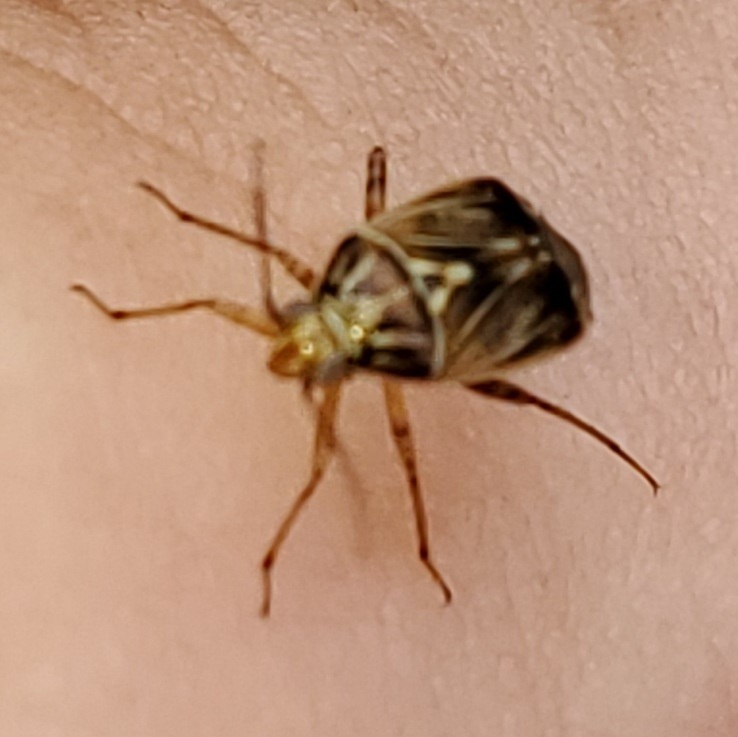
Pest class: lygus_bug